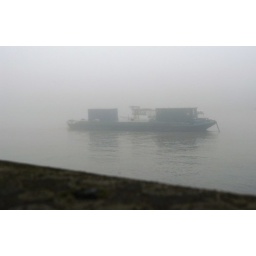
A Thames river boat in the fog